Venkatesh Kulkarni

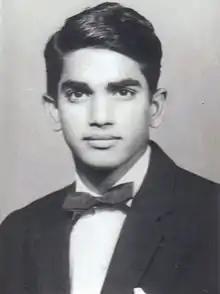

Venkatesh Srinivas Kulkarni (1945 – May 3, 1998) was an Indian-American novelist and academic.